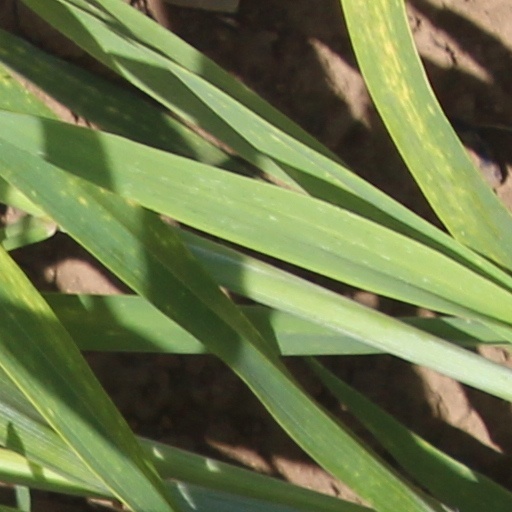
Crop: wheat